Joyoti Basu

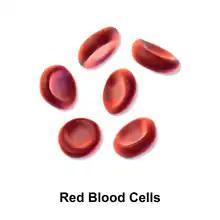
Red Blood Cells

Basu's research is focused on the cellular and molecular biology of mycobacteria. During the initial stages of her career, she worked on the membrane structure of red blood cells and her research is reported to have assisted in widening the understanding of apoptosis of nucleated mammalian cells and the physiology of the red cell that lacked a cell nucleus. Her association with her mentor, Parul Chakrabarti, during her doctoral research days, precipitated the studies of the biosynthetic pathways of fatty acids in relation to cell wall building and the functions of penicillin-binding proteins. She is known to be the first scientist to propose that the removal of the "aged or oxidatively stressed red blood cells" from the circulatory system causes cellular death. Later she moved on to the biological study of Mycobacterium tuberculosis, a pathogenic bacteria causing tuberculosis, with regard to its host-pathogen interaction and her studies revealed the mechanisms of macrophage apoptosis as well as the relationship between host cell signaling and innate immune response. In 2007, the team led by Basu and her college mate from the Presidency College, Manikuntala Kundu, were successful in identifying a protein in Mycobacterium tuberculosis which caused weakening of the immune system of the host. They found that the protein, named Early Secreted Antigen 6, which bound themselves on Toll-like receptor 2 of the host, hindered the production of cytokines, a type of protein which helped the immune system to fight the tuberculosis bacteria. The discovery also has reported importance in the therapeutics of diseases like rheumatoid arthritis. The achievement was later published as an article, "Direct extracellular interaction between the early secreted antigen ESAT-6 of Mycobacterium tuberculosis and TLR2 inhibits TLR signaling in macrophages" in Nature Immunology journal in 2007. Her studies have been documented by way of a number of articles and ResearchGate, an online repository of scientific articles has listed 77 of them. Besides, she has mentored several research scholars in their doctoral studies.